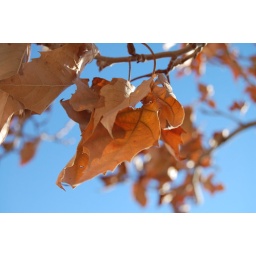
More dried leaves against a bright blue sky